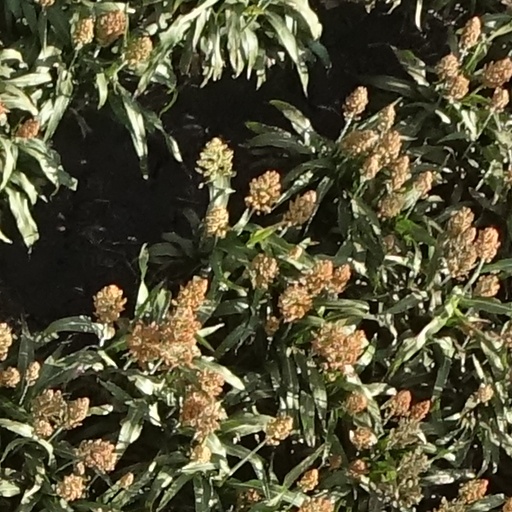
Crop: sorghum